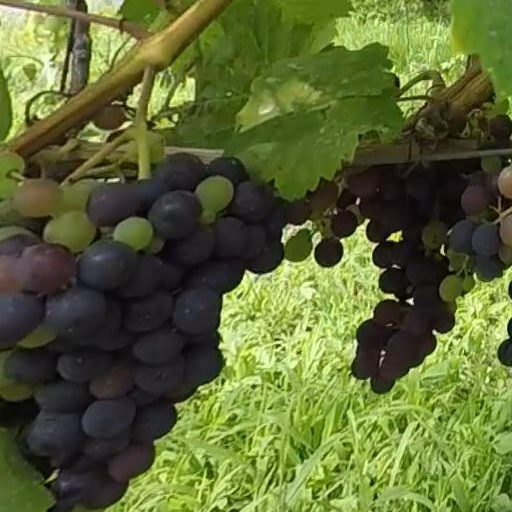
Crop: grape